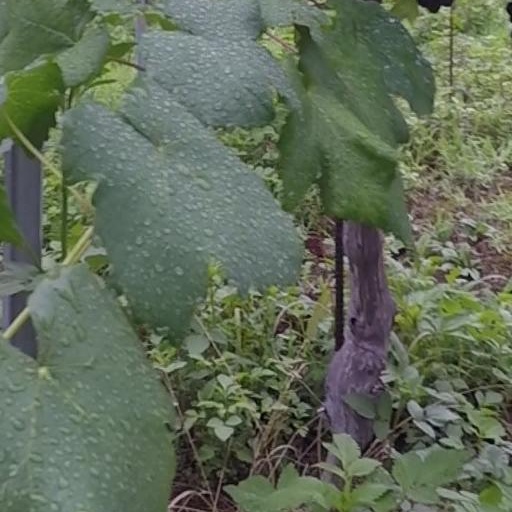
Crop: grape